She Freak

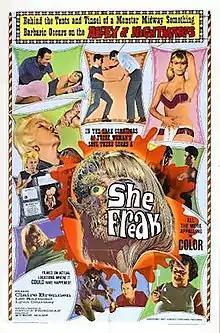
Theatrical release poster

She Freak (sometimes stylized as She-Freak) is a 1967 American exploitation horror film directed by Byron Mabe and starring Claire Brennen, Lee Raymond, and Lynn Courtney. It is an unofficial remake of the 1932 film "Freaks". An alternate version of the film, titled "Asylum of the Insane", was also released, and features inserts shot by Donn Davison.